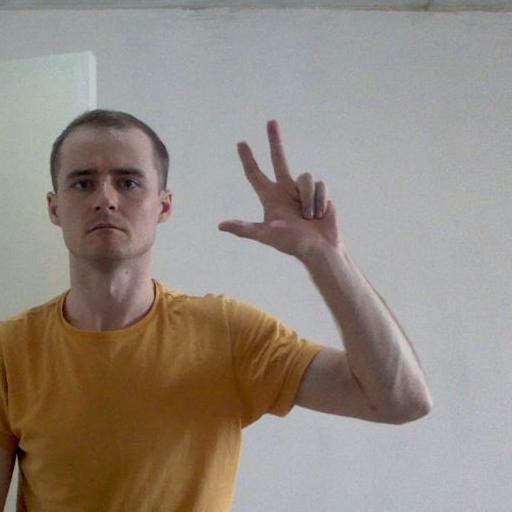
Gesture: three2